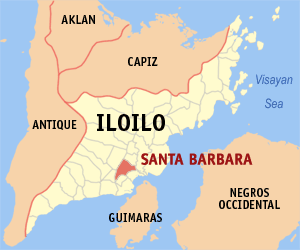
Santa Barbara est une municipalité de la province d'Iloilo, aux Philippines. En 2015, la localité compte 60 215 habitants.